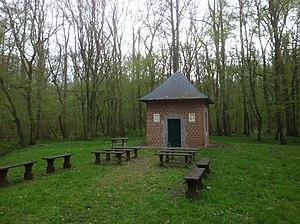
Le Bois-l'Évêque est une forêt française située dans le département du Nord, sur les bords de la Sambre. Il est entièrement situé sur le territoire de la commune d'Ors et est entouré des communes du Pommereuil et de Fontaine-au-Bois.